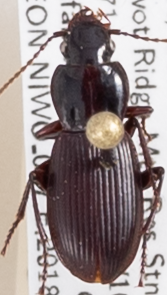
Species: Pterostichus restrictus
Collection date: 2018-06-19
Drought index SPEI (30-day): -1.01
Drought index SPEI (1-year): -0.39
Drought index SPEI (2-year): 0.03